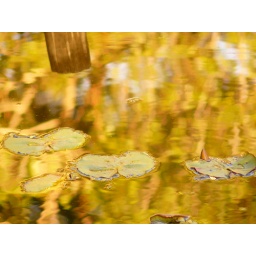
Lilypads in golden water